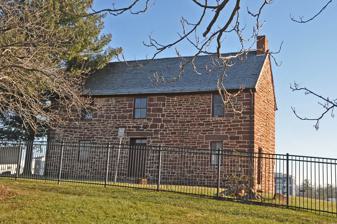
Building: Conner House
Country: United States of America
Year built: 1855
Historic house in Virginia, United States United States historic place Conner House U.S. National Register of Historic Places Virginia Landmarks Register Show map of Northern Virginia Show map of Virginia Show map of the United States Location Conner Drive, Manassas Park, Virginia Coordinates 38°45′55″N 77°26′44″W / 38.76528°N 77.44556°W / 38.76528; -77.44556 Area 1 acre (0.40 ha) Built c. 1810 ( 1810 ) , 1855 NRHP reference No. 81000645 VLR No. 152-0001 Significant dates Added to NRHP October 6, 1981 Designated VLR January 20, 1981 Conner House is a historic house located in Manassas Park, Virginia . The main section was built about 1810, with a later wing added in 1855. It is a two-story, gable-roof , stone residence. The Conner House served from July to November 1861 as the headquarters of General Joseph E. Johnston , commander of the Confederate Army during the first several months of its existence. In 1973 the Town (now City) of Manassas Park purchased the house and yard. It was added to the National Register of Historic Places in 1981. References